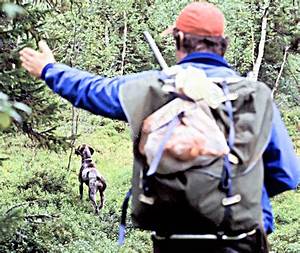
Label: chicken